Star 48

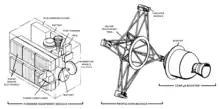
In the "Magellan" Venus orbiter

The "48" designation refers to the approximate diameter of the fuel casing in inches (122 cm); Thiokol had also manufactured other motors such as the Star 37 and Star 30. Internally, Thiokol's designation was TE-M-711 for early versions and TE-M-799 for later ones. Subtypes are given one or more letter suffixes after the diameter number, or a trailing number (i.e., "-2") after the internal designation. The "T" prefix stands for Thiokol, and the following letter refers to the company division that developed the rocket motor. In this case, "E" refers to the Elkton, MD division, and the "M" stands for the motor.